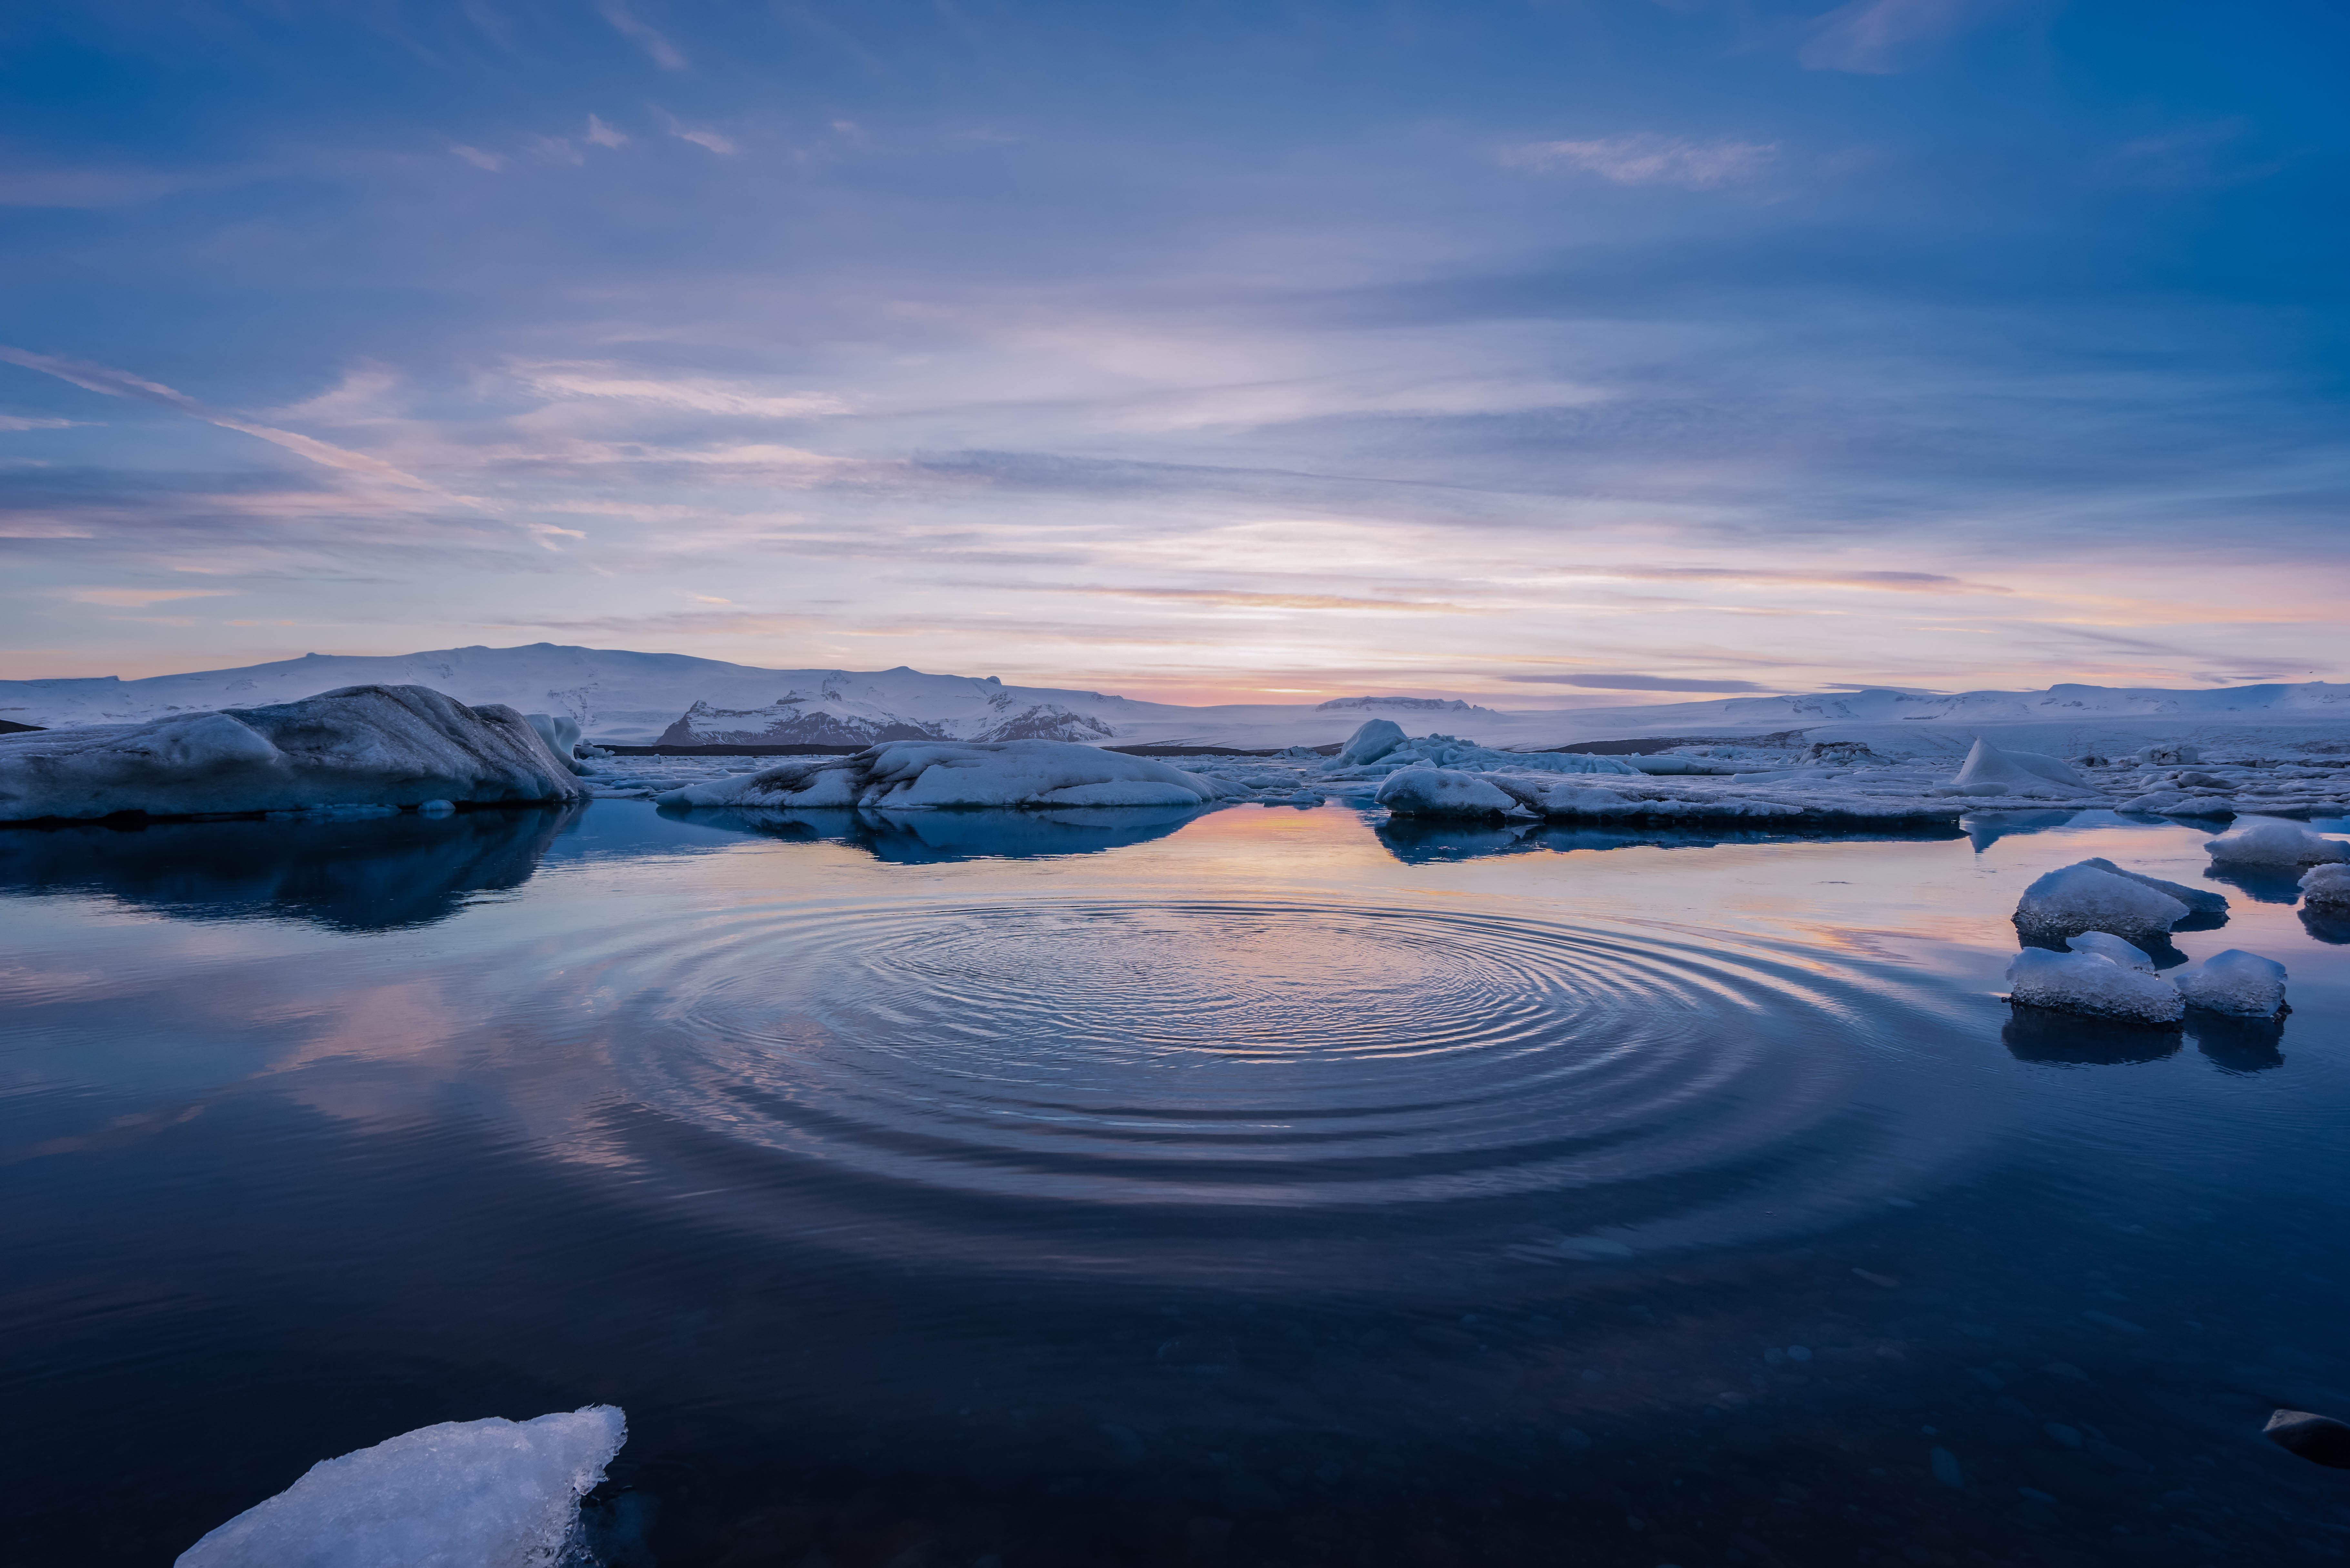
landscape, sea, water, ocean, horizon, creative, mountain, snow, winter, cloud, sky, sun, sunrise, sunset, photography, sunlight, morning, wave, lake, dawn, atmosphere, land, photo, dusk, ice, reflection, toolkit, color, scenery, weather, set, arctic, free, elements, use, fantastic, cc, colours, photoshop, remix, non, commons, commercial, 14, wide, angle, lightroom, wow, 5, adobe, nice, 11, image, scape, 4, 12, 6, loch, 13, lenny, k, edit, actions, noncommercial, distribute, lennykphotography, freezing, arctic ocean, natural environment, wind wave